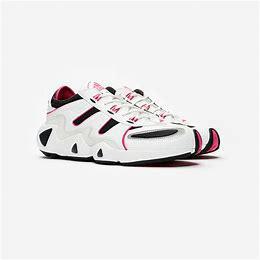
Brand: Adidas
Model: FYW S 97